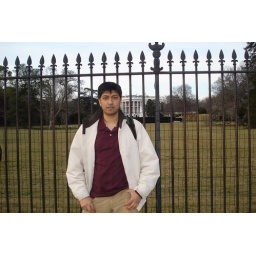
in front of white house